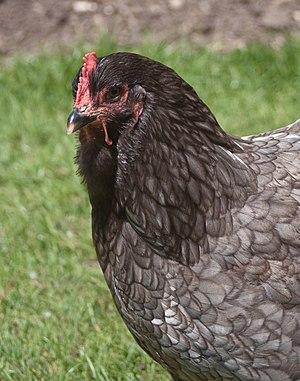
La poule cochin est une race de poule domestique, devenue rare en France.